1842 Wallachian princely election

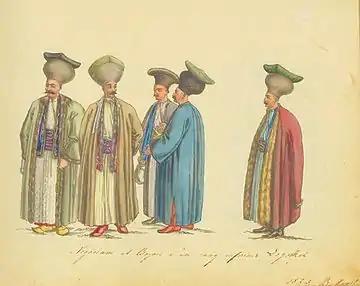
3rd Class boyars and traders of Bucharest (1825 watercolor), included in the sortition of 1842

With Ghica gone, an alliance of the factions, represented by Câmpineanu, Vilara, Filipescu-Vulpea, and Ion Ghica, suggested the appointment of Mihail Sturdza, the reigning Prince of Moldavia, as ruler over Wallachia. This initiative for personal union was quickly vetoed by Russia. Instead, the Sultan designated a regency of three "Caimacami": Prince Ghica's rival, "Ban" Filipescu, alongside "Logothete" Mihalache Cornescu and "Vornic" Teodor Văcărescu-Furtună.